Whitsunday Island

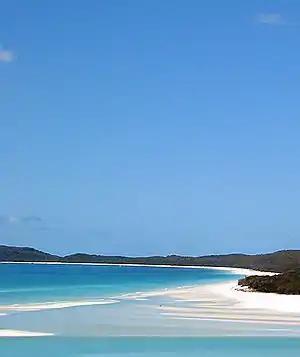
Whitehaven Beach

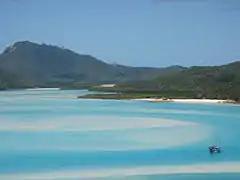
Hill inlet, north of Whitehaven Beach

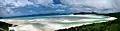
Panoramic view of Whitehaven Beach

Whitsunday Island was inhabited by the sea-faring Ngaro people for around 8,000 years prior to British colonisation. Captain Cook named the island while sailing through the area in June 1770.